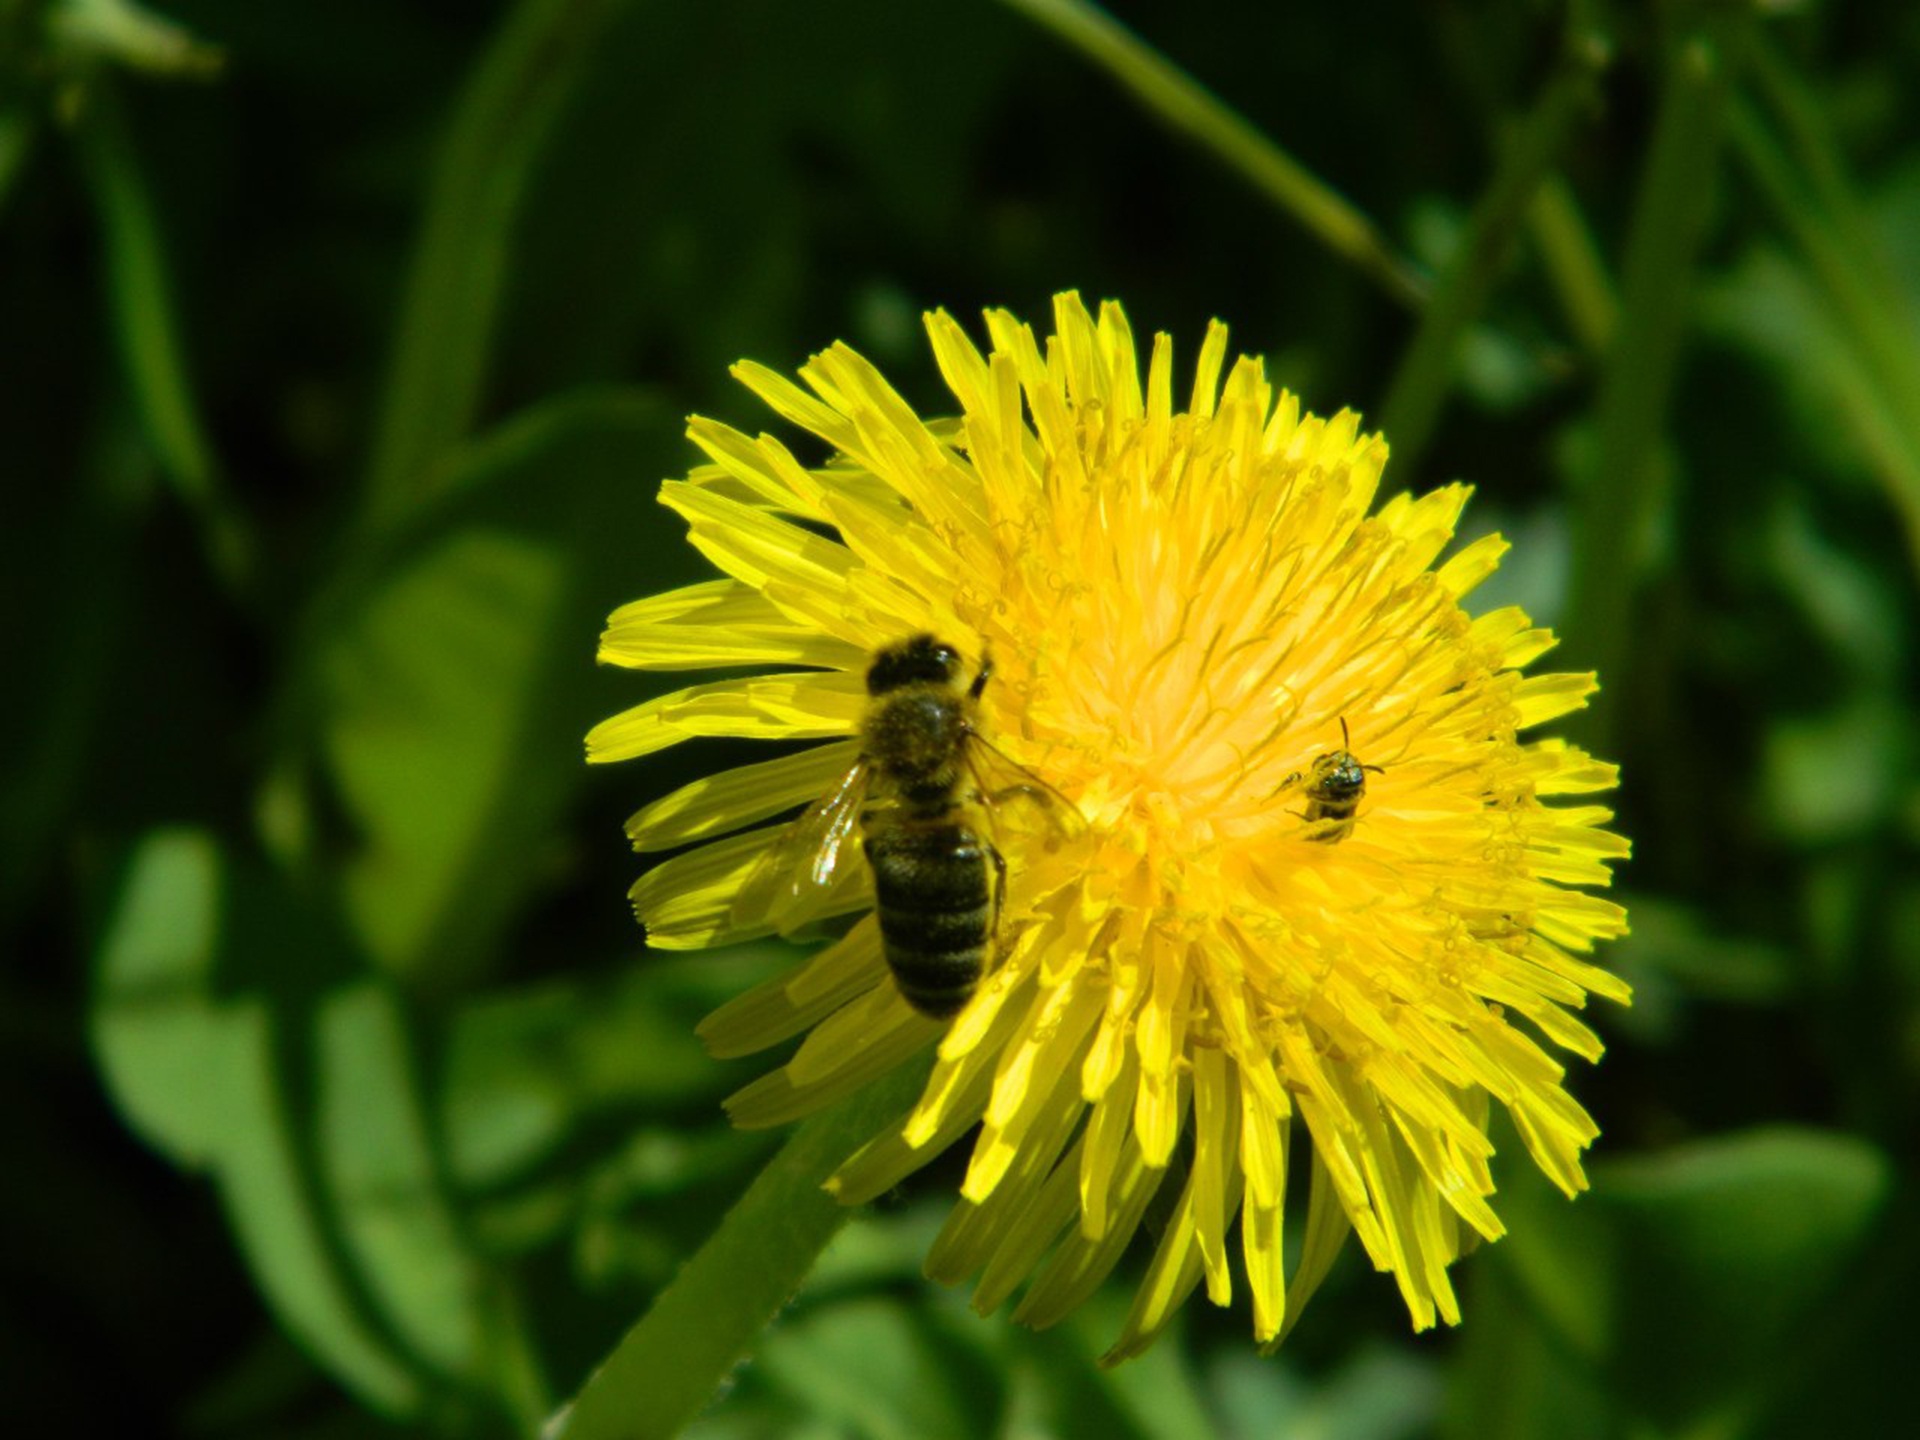
nature, plant, meadow, dandelion, flower, petal, green, insect, botany, yellow, flora, fauna, wildflower, flowers, close up, bee, insects, nectar, macro photography, flowering plant, daisy family, annual plant, plant stem, land plant